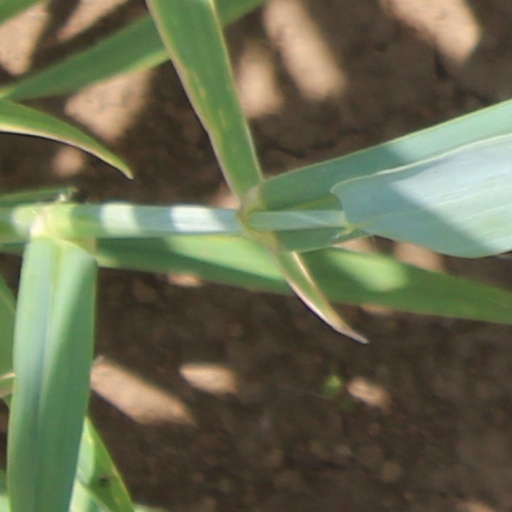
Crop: wheat